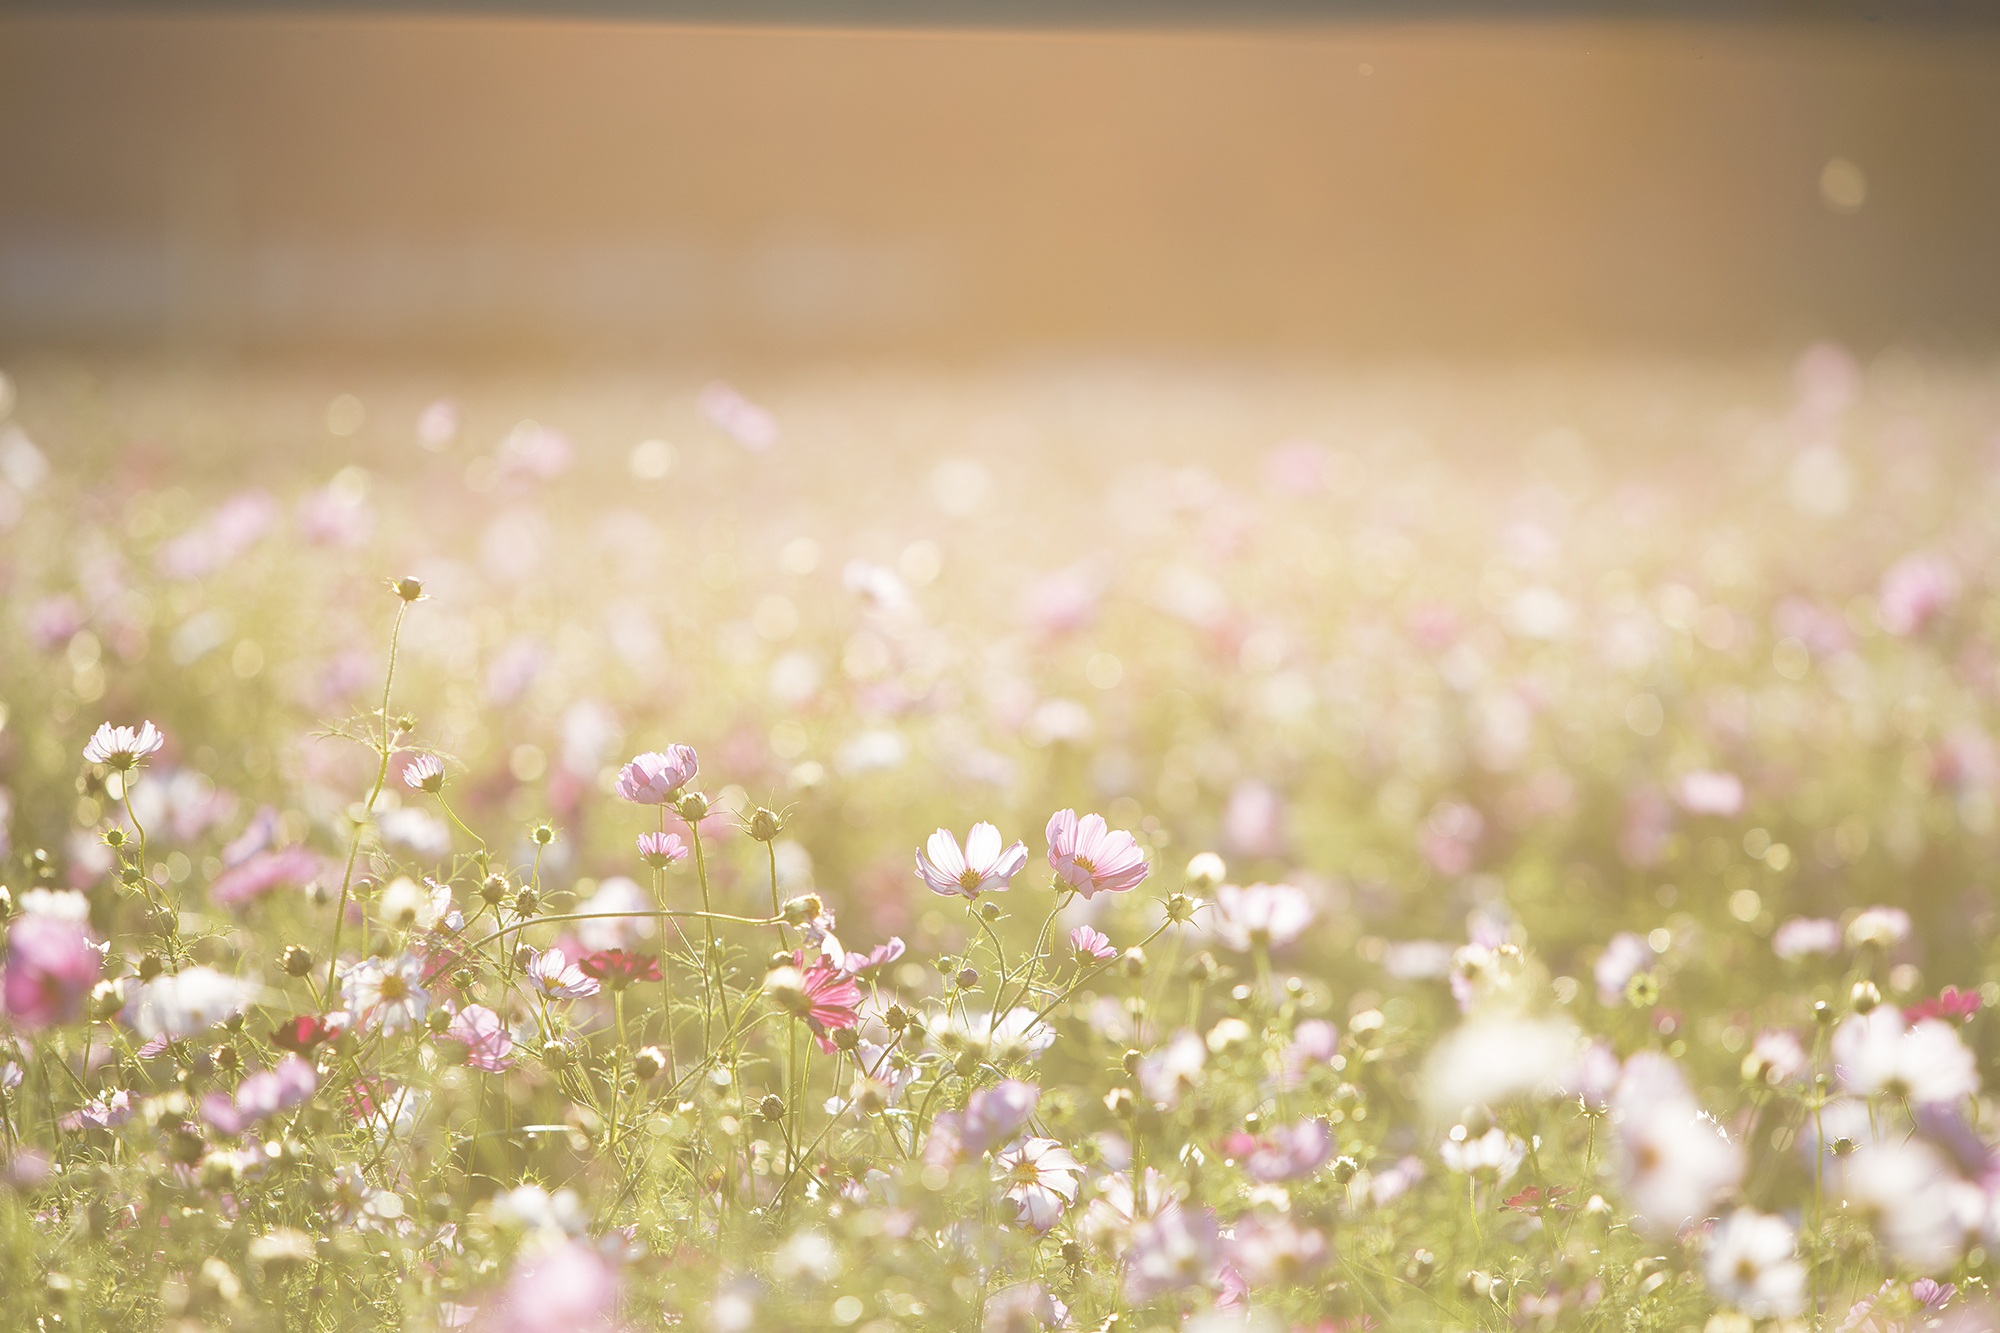
nature, grass, blossom, dew, abstract, plant, wood, photography, sunlight, cosmos, leaf, fall, flower, petal, green, color, autumn, pink, flora, flowers, flower field, close up, trees, background, backlight, s, moisture, macro photography, grass family